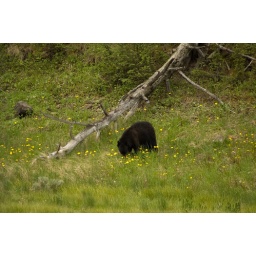
We saw this bear by the road in north yellowstone.